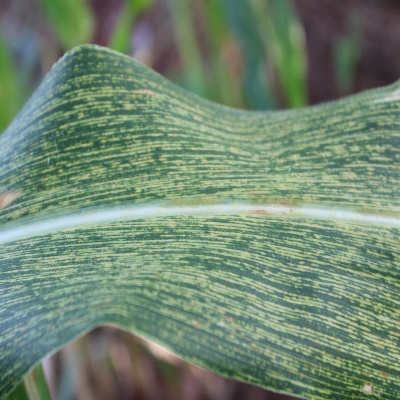
Crop: Maize
Condition: streak virus